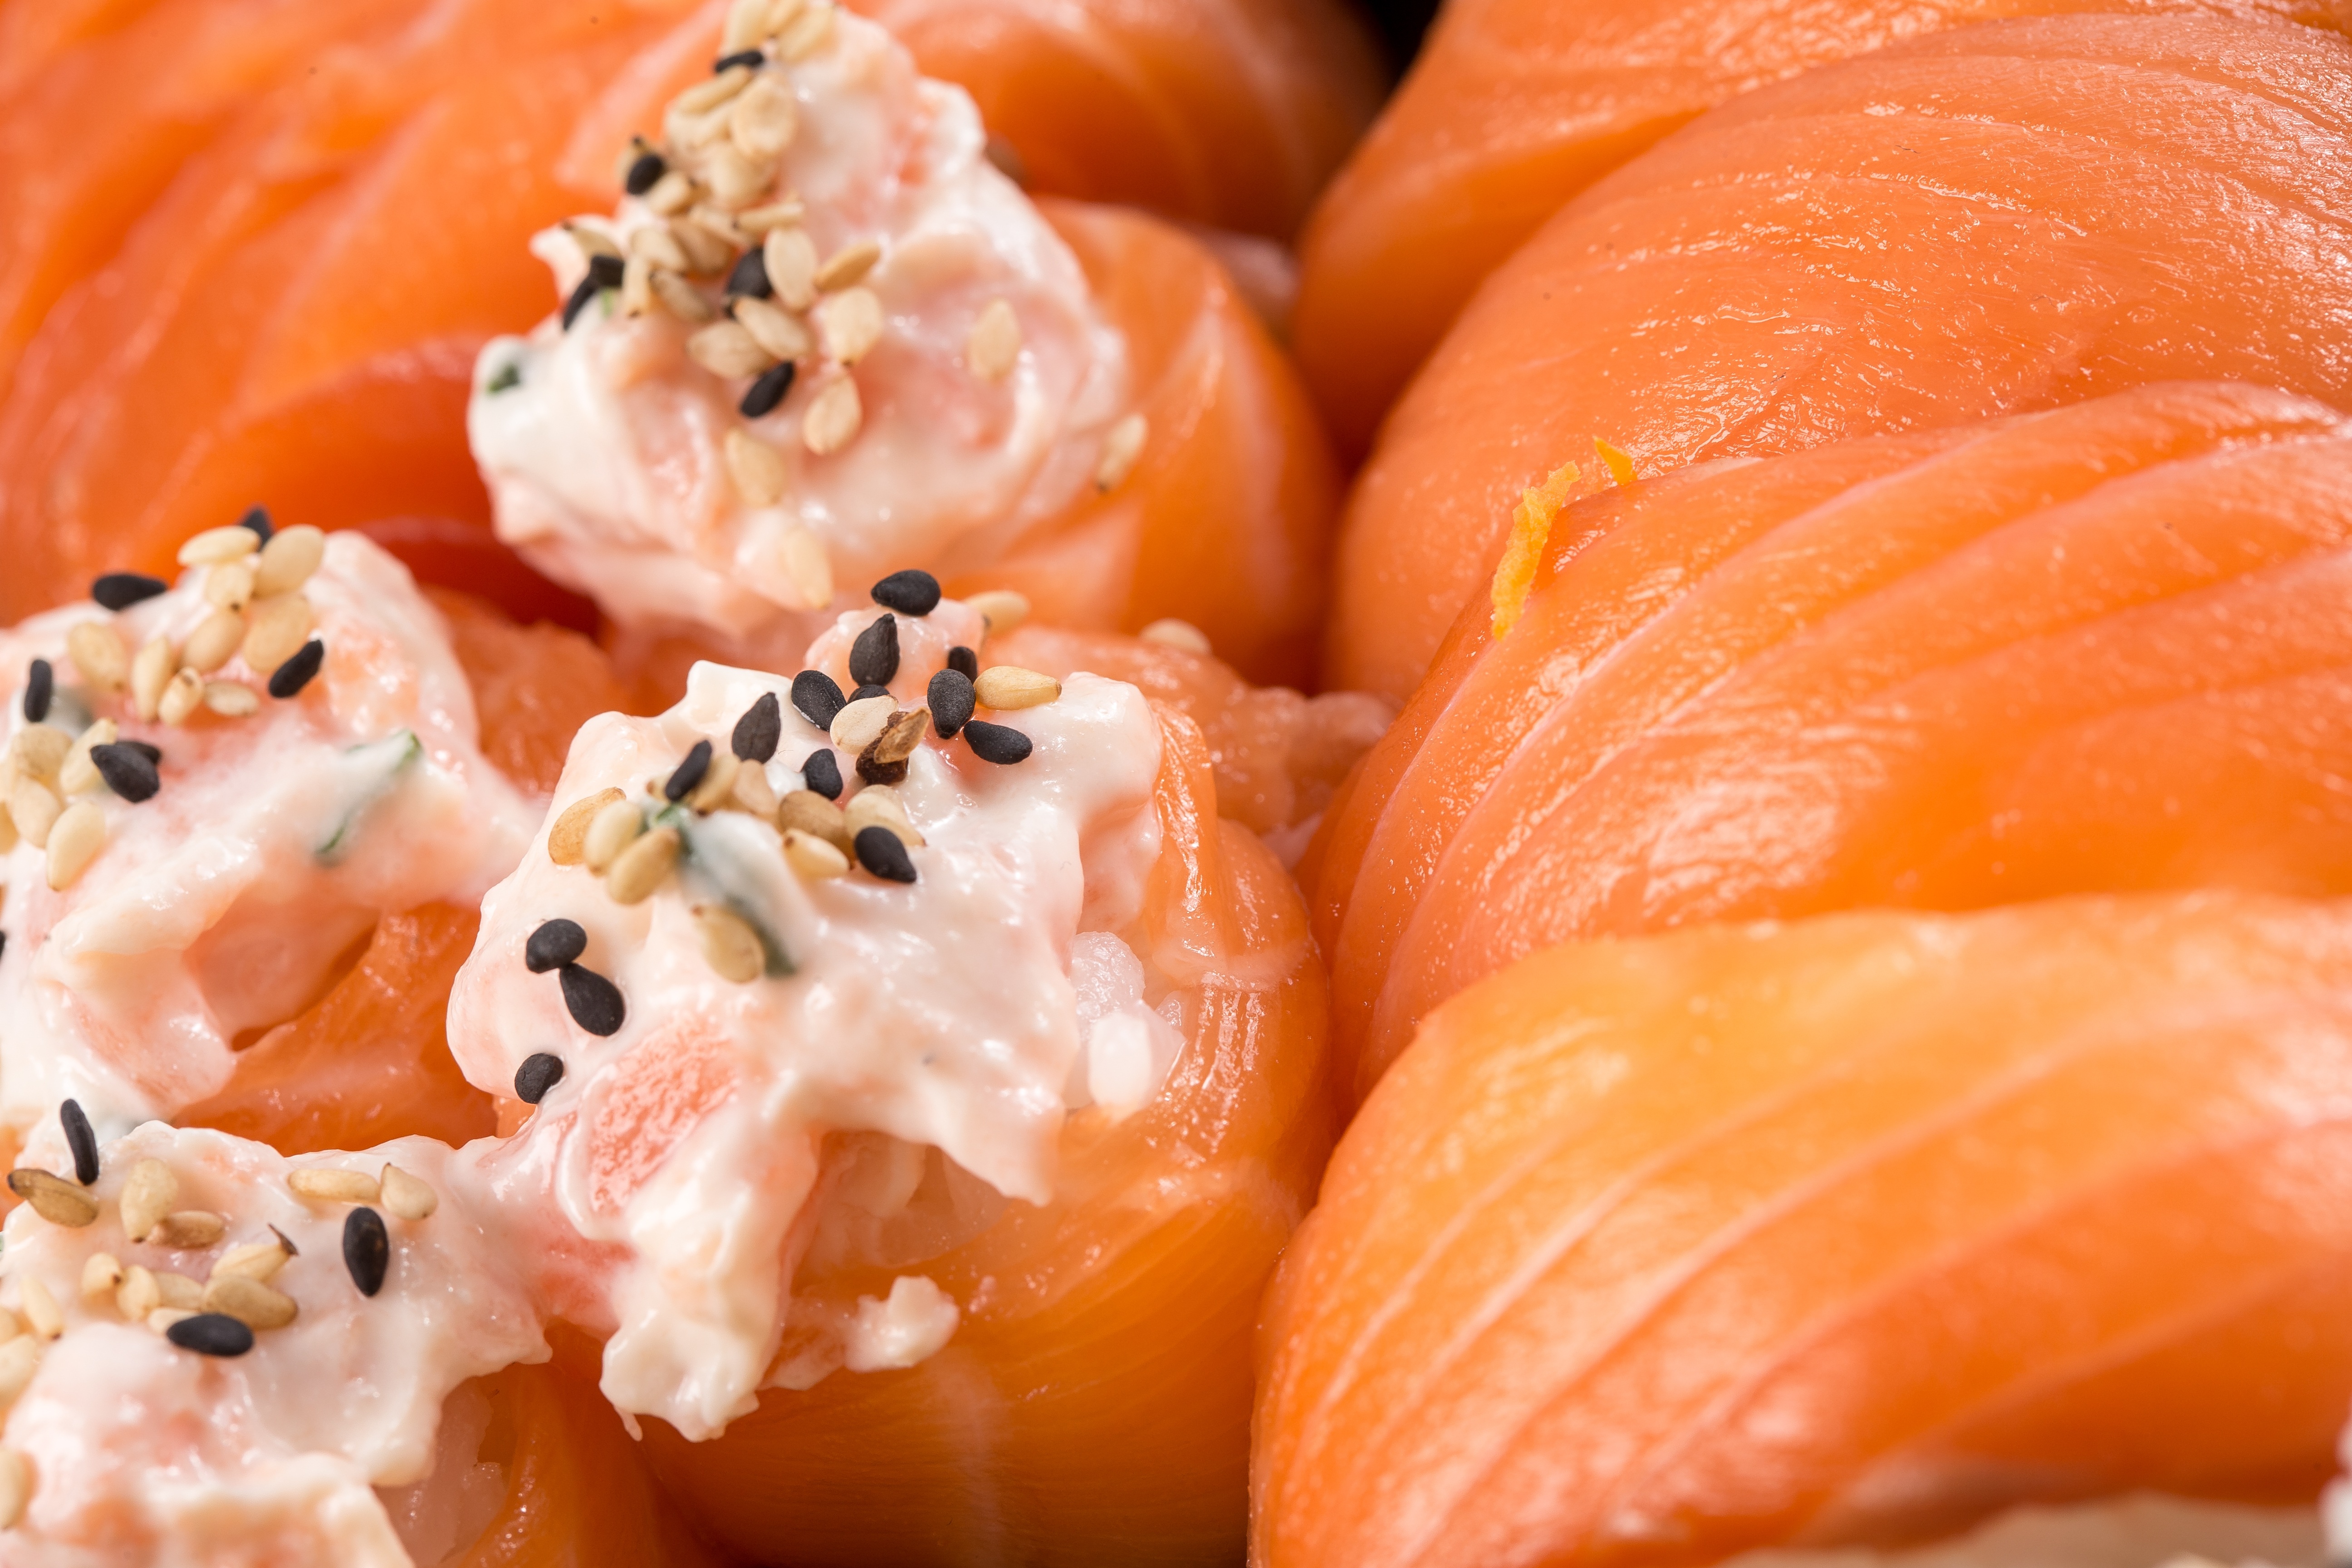
plant, fruit, dish, meal, food, produce, vegetable, cuisine, asian food, sushi, tangerine, clementine, salmon, flowering plant, smoked salmon, land plant, salmon like fish, niguiri